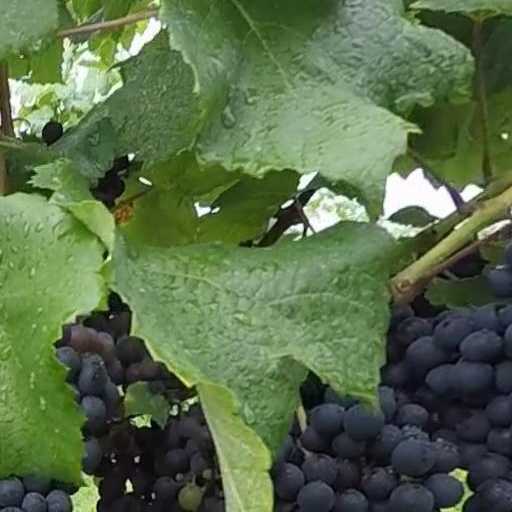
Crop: grape